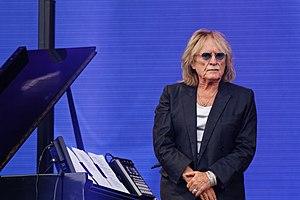
Les Paradis perdus, parfois intitulée Paradis perdus, est une chanson de Christophe sur des paroles de Jean-Michel Jarre, parue initialement en 1973 sur l'album Les Paradis perdus. Elle sort en tant que premier single de l'album.